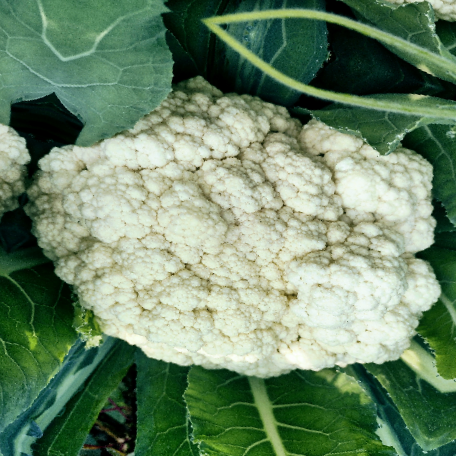
Label: Disease Free